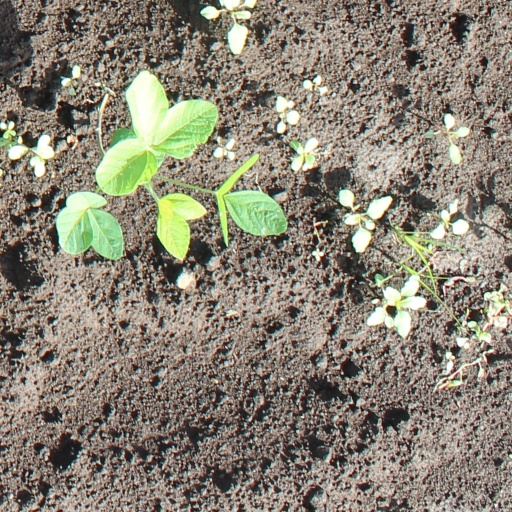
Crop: soybean